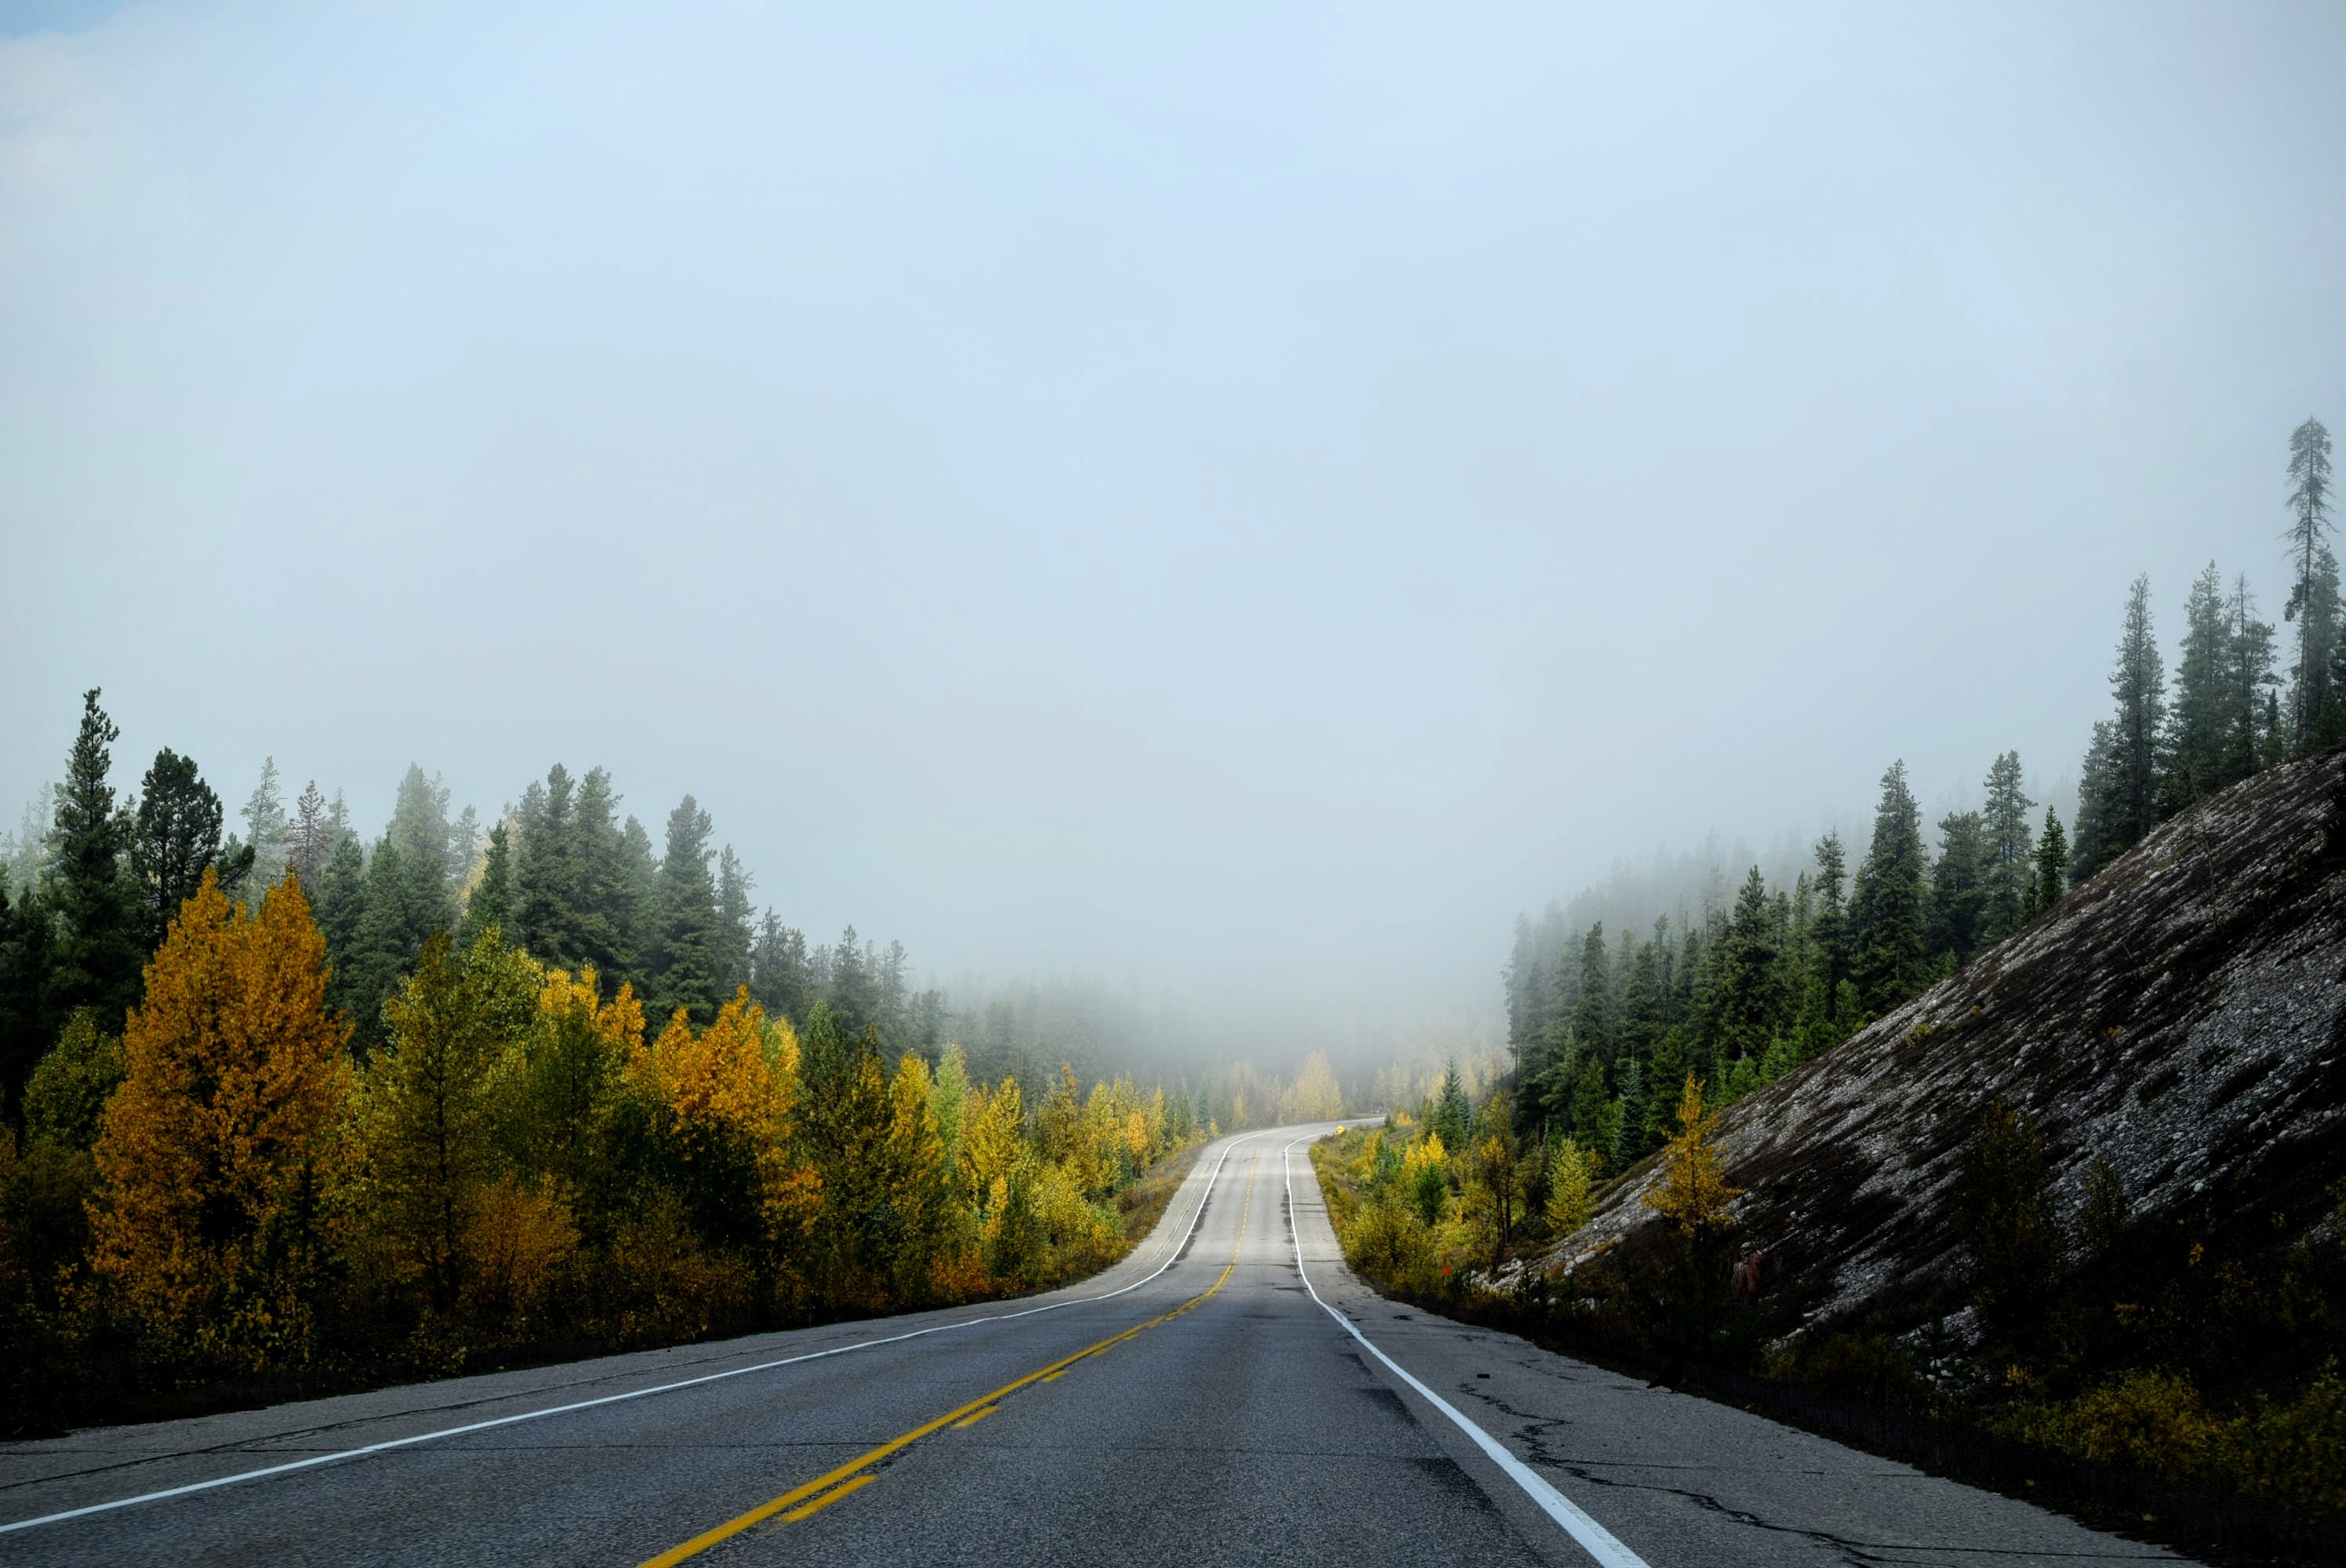
tree, mountain, fog, road, mist, morning, highway, mountain range, curve, lane, road trip, infrastructure, mountain pass, atmospheric phenomenon, mountainous landforms, controlled access highway